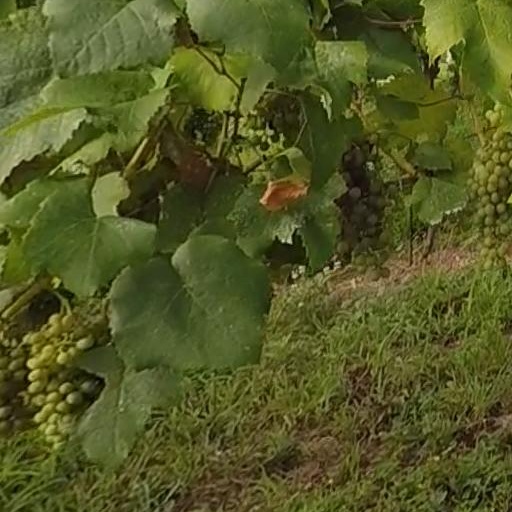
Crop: grape